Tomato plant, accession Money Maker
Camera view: tilt-top (135 deg); turntable rotation: 330 degrees
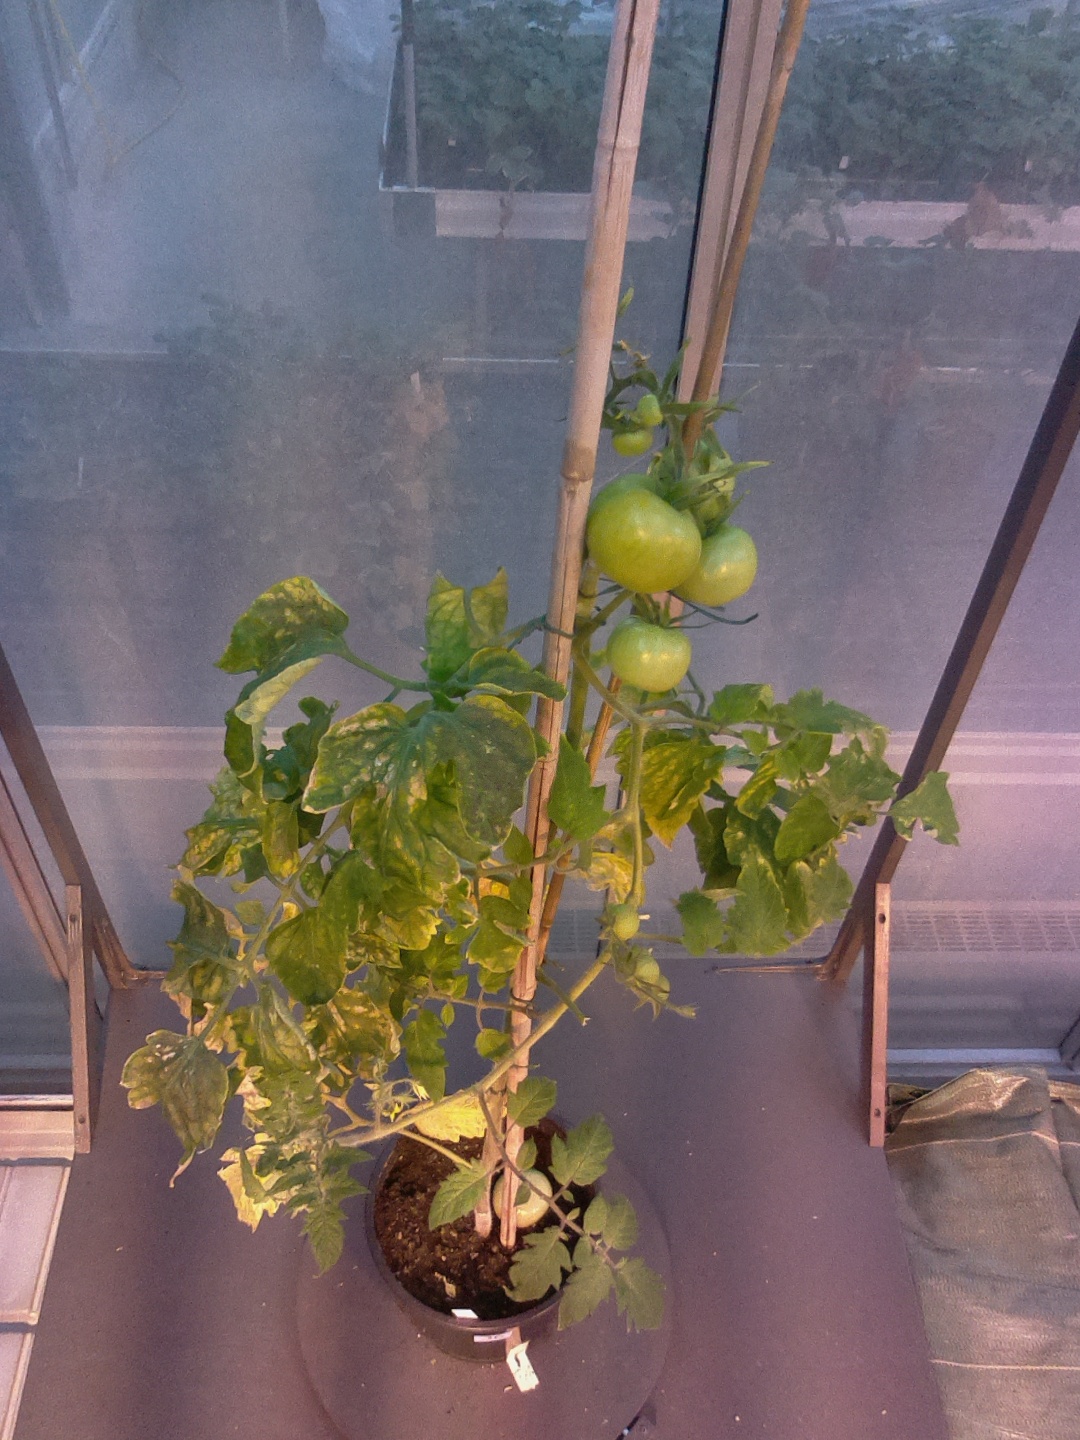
BBCH growth stage 78: 80% -90% of final fruit size